G:link

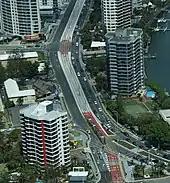
View of the line from the Q1 building

In 2009, the Queensland Government committed $464 million to the Gold Coast Rapid Transit (GCRT) project, supplementing $365 million committed by the Federal Government and $120 million provided by Gold Coast City Council.